Kakkanadan

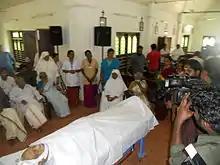
Kakkanadan's body kept at Bishop Benziger Hospital, Kollam

Artist Rajan Kakkanadan and writers Thampi Kakkanadan and G. Ignatius Kakkanadan are his brothers. Ignatius, his elder brother, was a journalist and was an editorial board member of "Janayugom" and Malayalam magazine "Soviet Nadu". He was also a noted translator and had translated the works of B. R. Ambedkar and Amartya Sen under a Kerala Bhasha Institute Project. Kakkanadan's younger brother, Thampi, was also a writer who authored several short stories and published a novel- "Kalapathinte Orma". Kakkanadan also has two sisters: Ammini, wife of the former Member of Parliament P. A. Solomon, and Annie. Kakkanadan married Ammini in 1965. They have three children: Radha, Rajan Kakkanadan and Rishi.